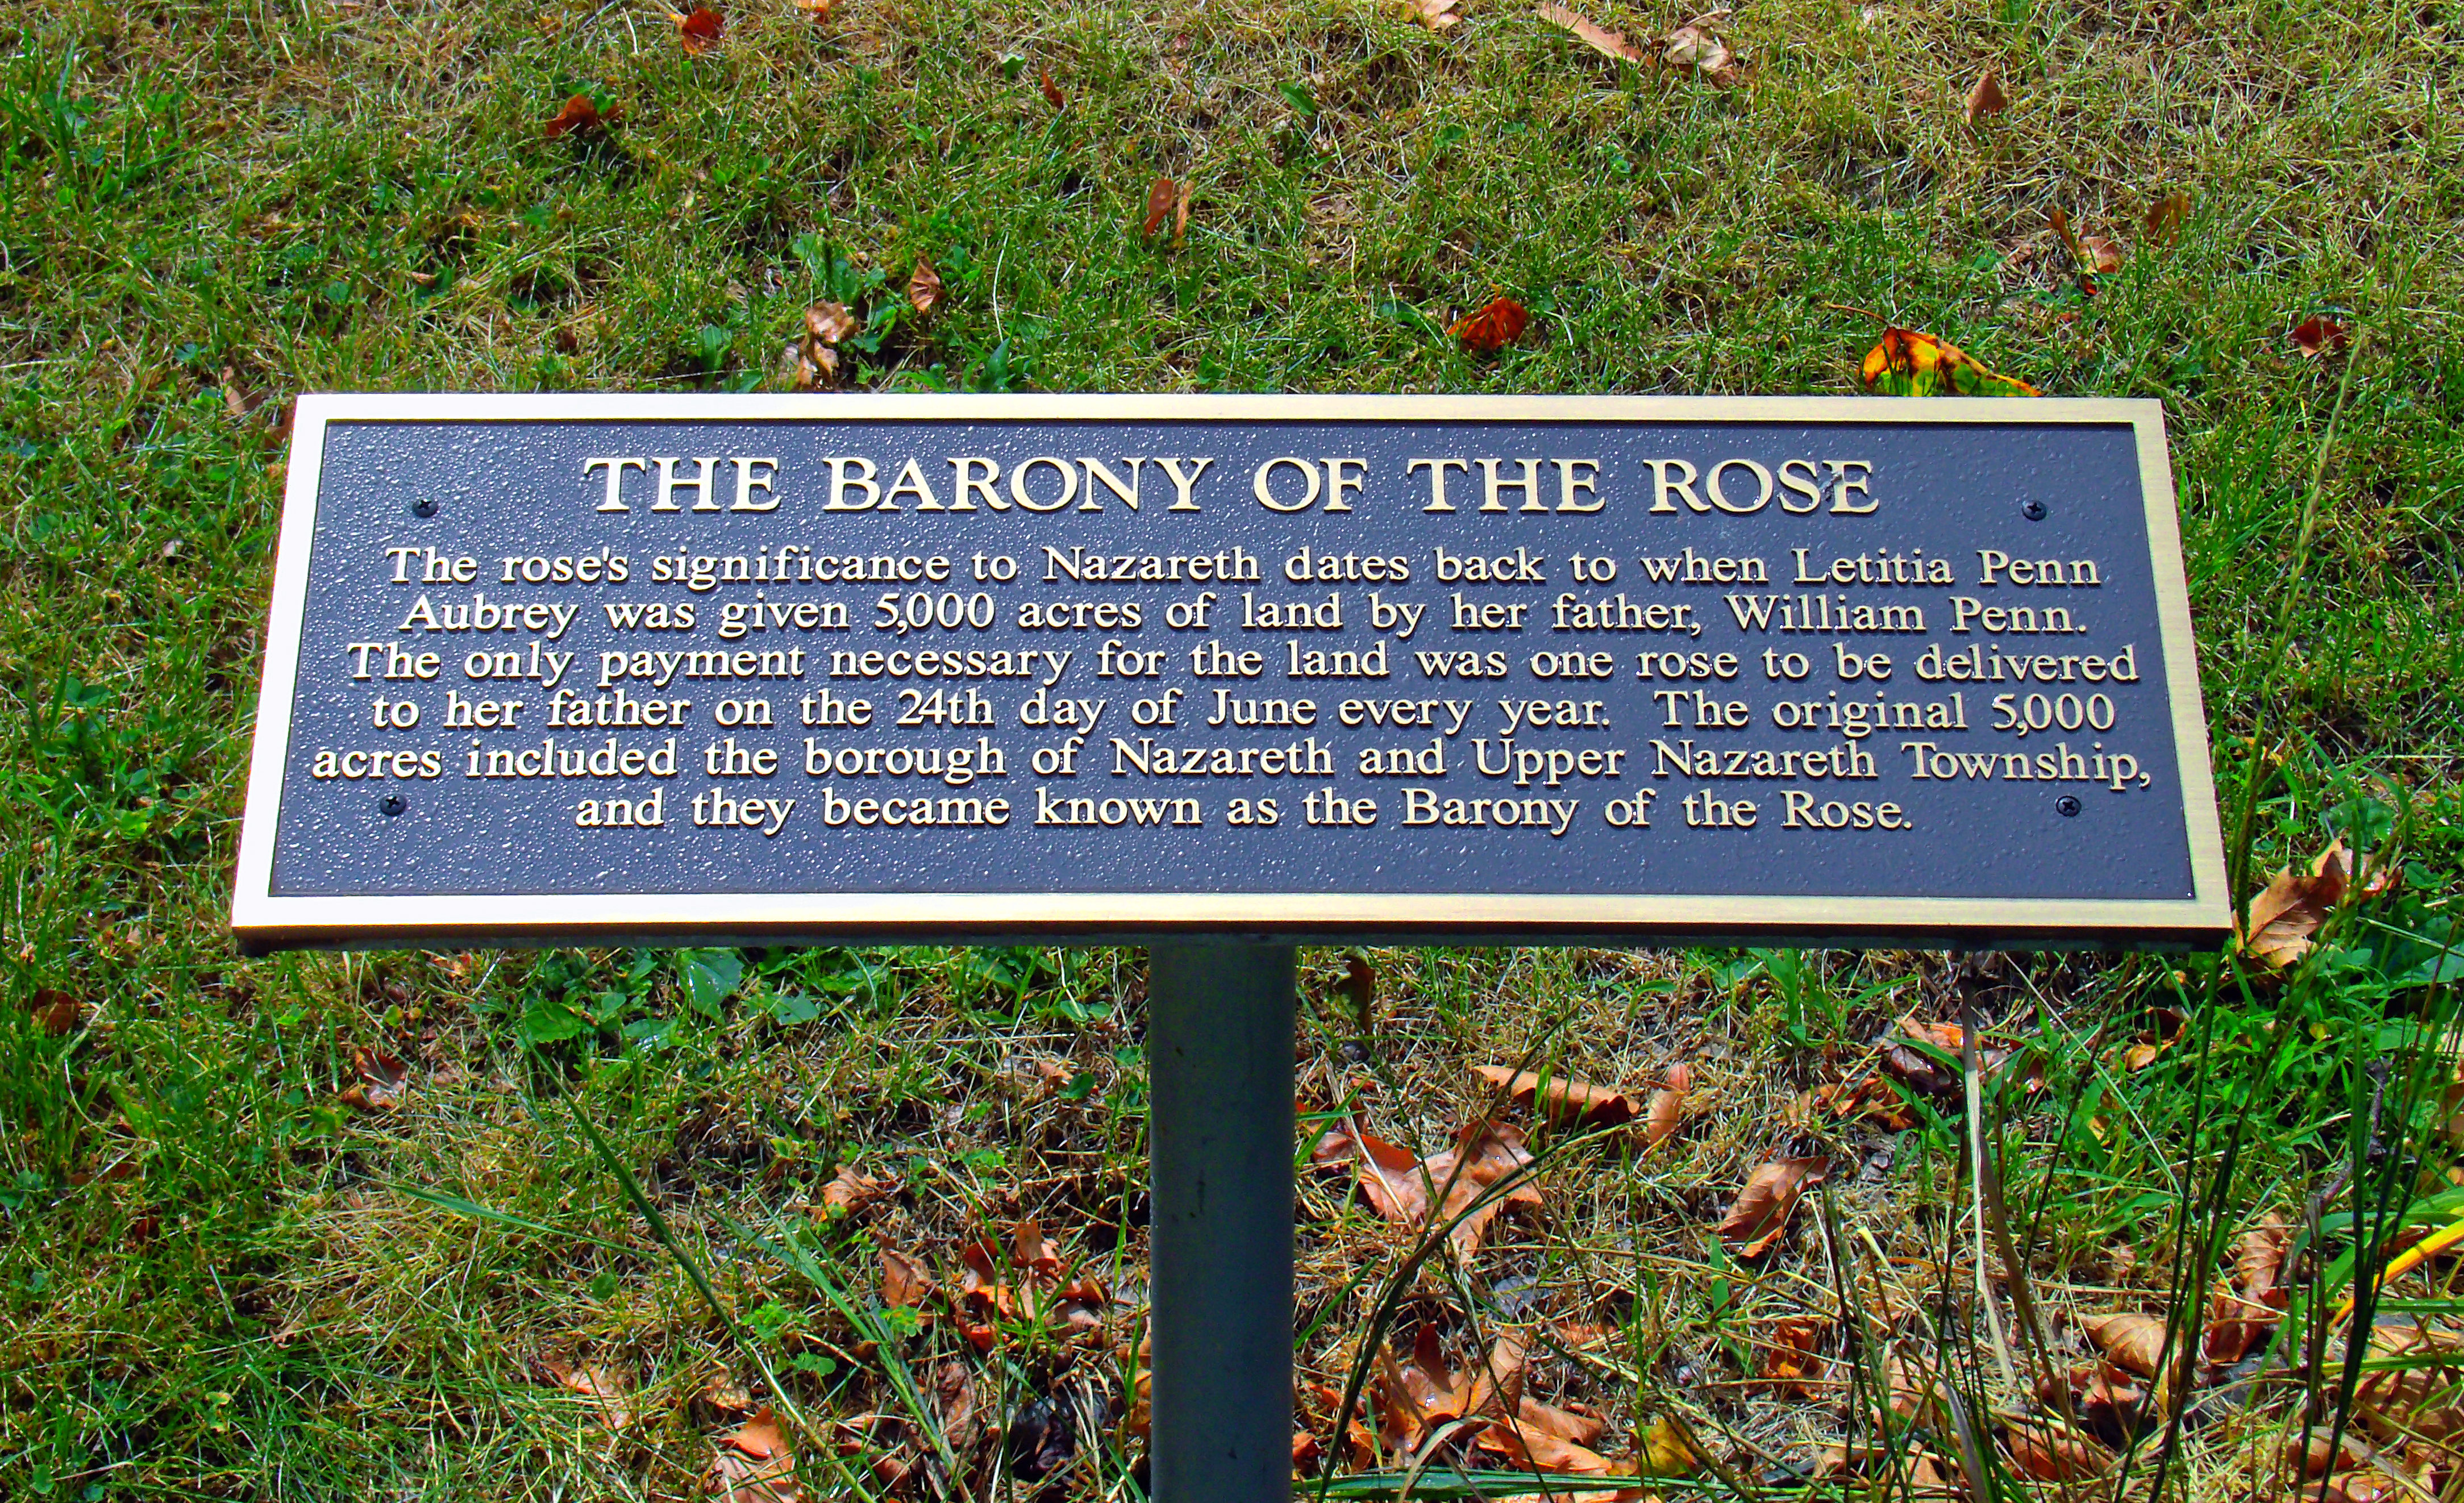
forest, wilderness, trail, sign, soil, cemetery, memorial, graveyard, creativecommons, pennsylvania, marker, lehighvalley, northamptoncounty, plaque, placard, nazareth, indiantower, moraviancemetery, woodland, ecosystem, nature reserve, state park, baronyoftherose